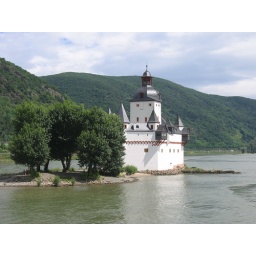
A neat castle built on a sand bar in the center of the Rhine River